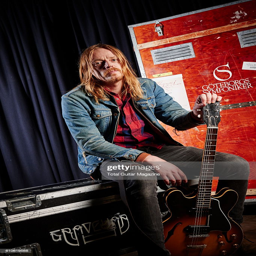
portrait of singer , guitarist and vocalist , photographed before a live performance